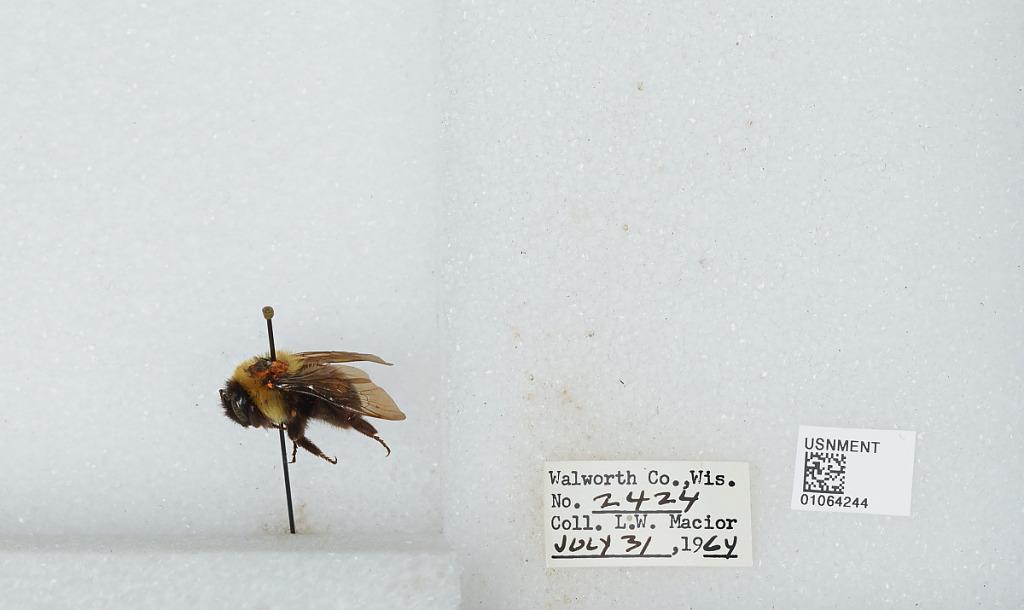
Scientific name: Bombus (Bombus) affinis Cresson
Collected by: L. Macior
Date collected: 1964-7-31
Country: United States
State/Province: Wisconsin
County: Walworth
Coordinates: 42.67, -88.54